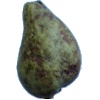
Label: Pear Stone 1